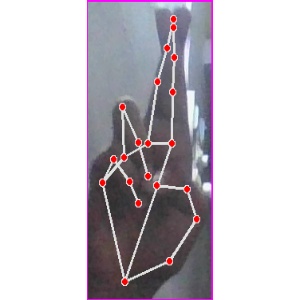
अक्षर: र